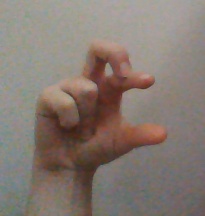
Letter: thal